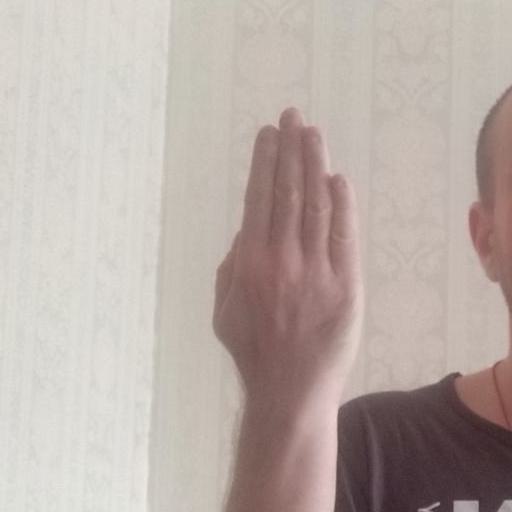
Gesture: stop_inverted